USS George Washington Carver

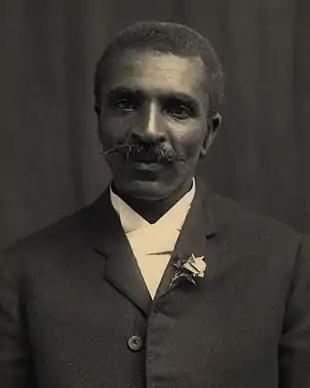
Botanist George Washington Carver

USS "George Washington Carver" (SSBN-656), a fleet ballistic missile submarine, was the second ship of the United States Navy to be named for George Washington Carver (1865–1943), an American researcher and inventor.